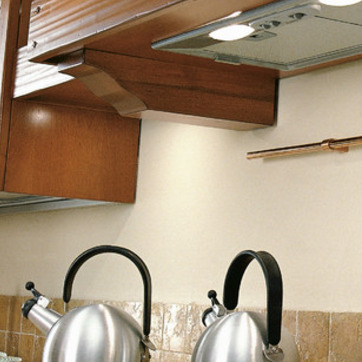
Material: painted